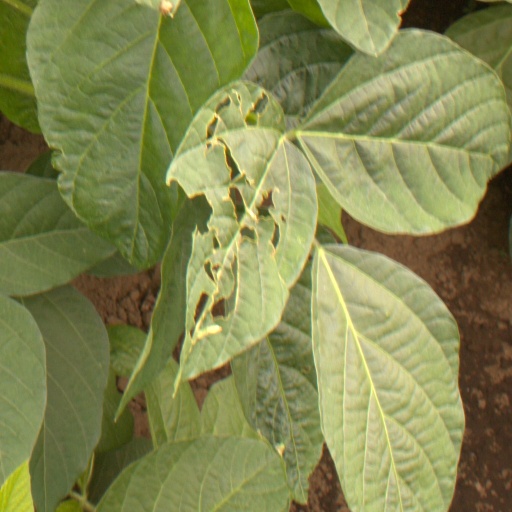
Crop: soybean